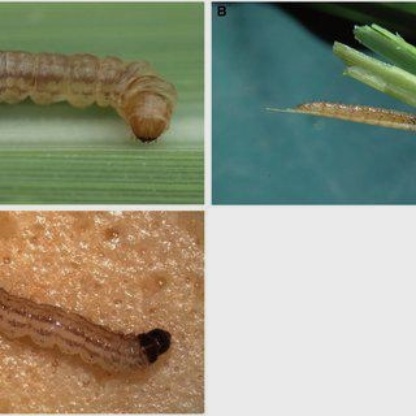
Nhãn: Sâu cuốn lá lớn ( Rice skipper)